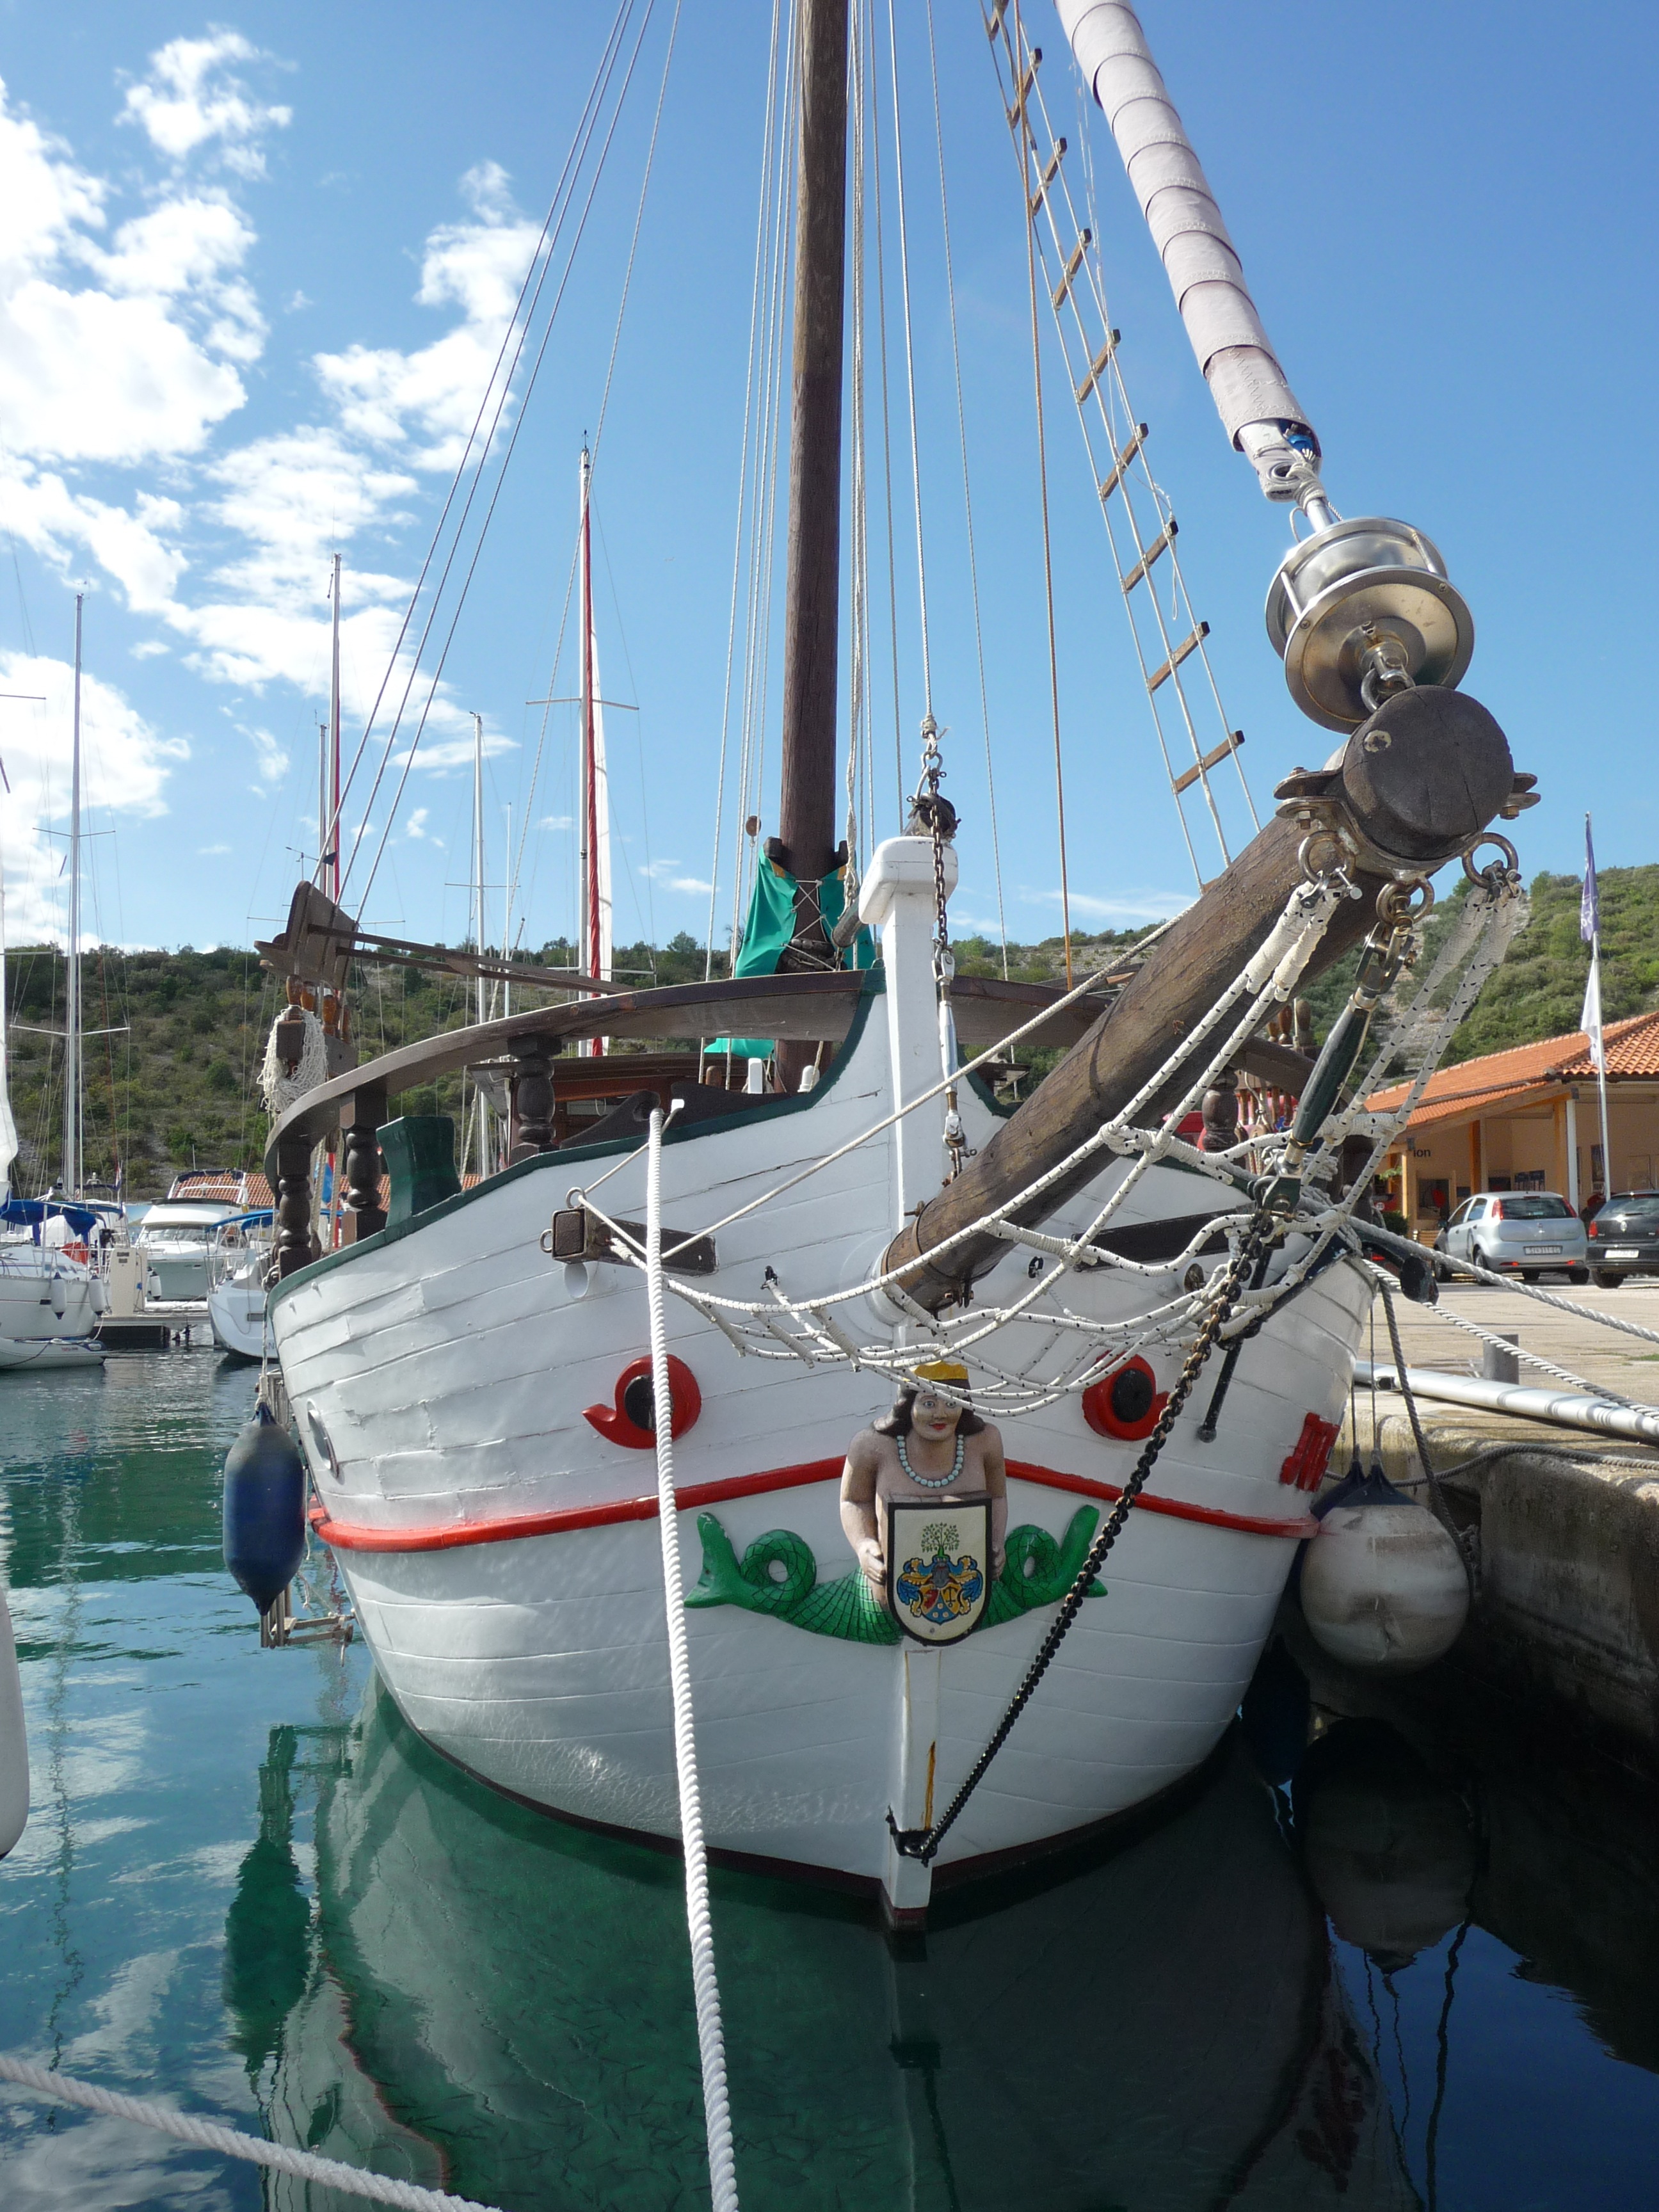
sea, boat, ship, boot, vehicle, mast, sailing, port, sailboat, sail, watercraft, schooner, sailing ship, cutter, fishing vessel, caravel